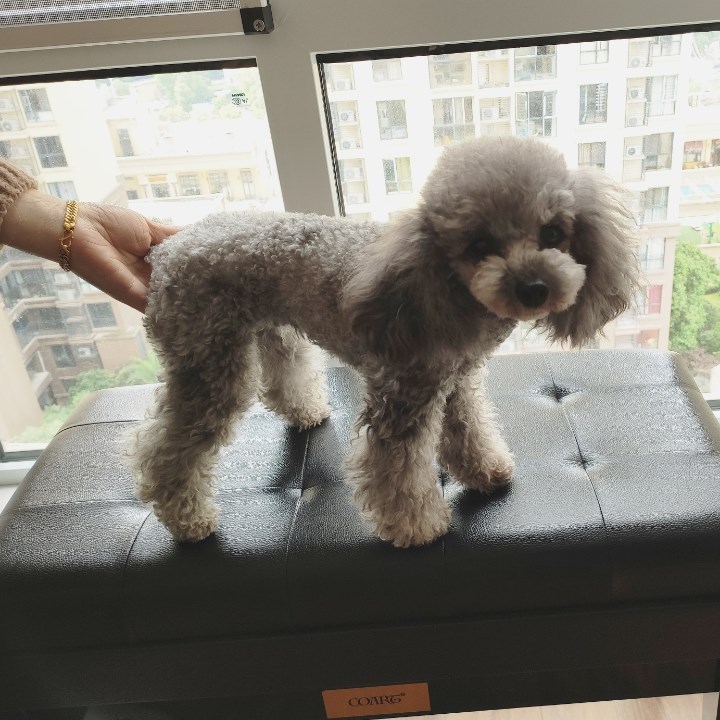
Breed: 7449-n000128-teddy